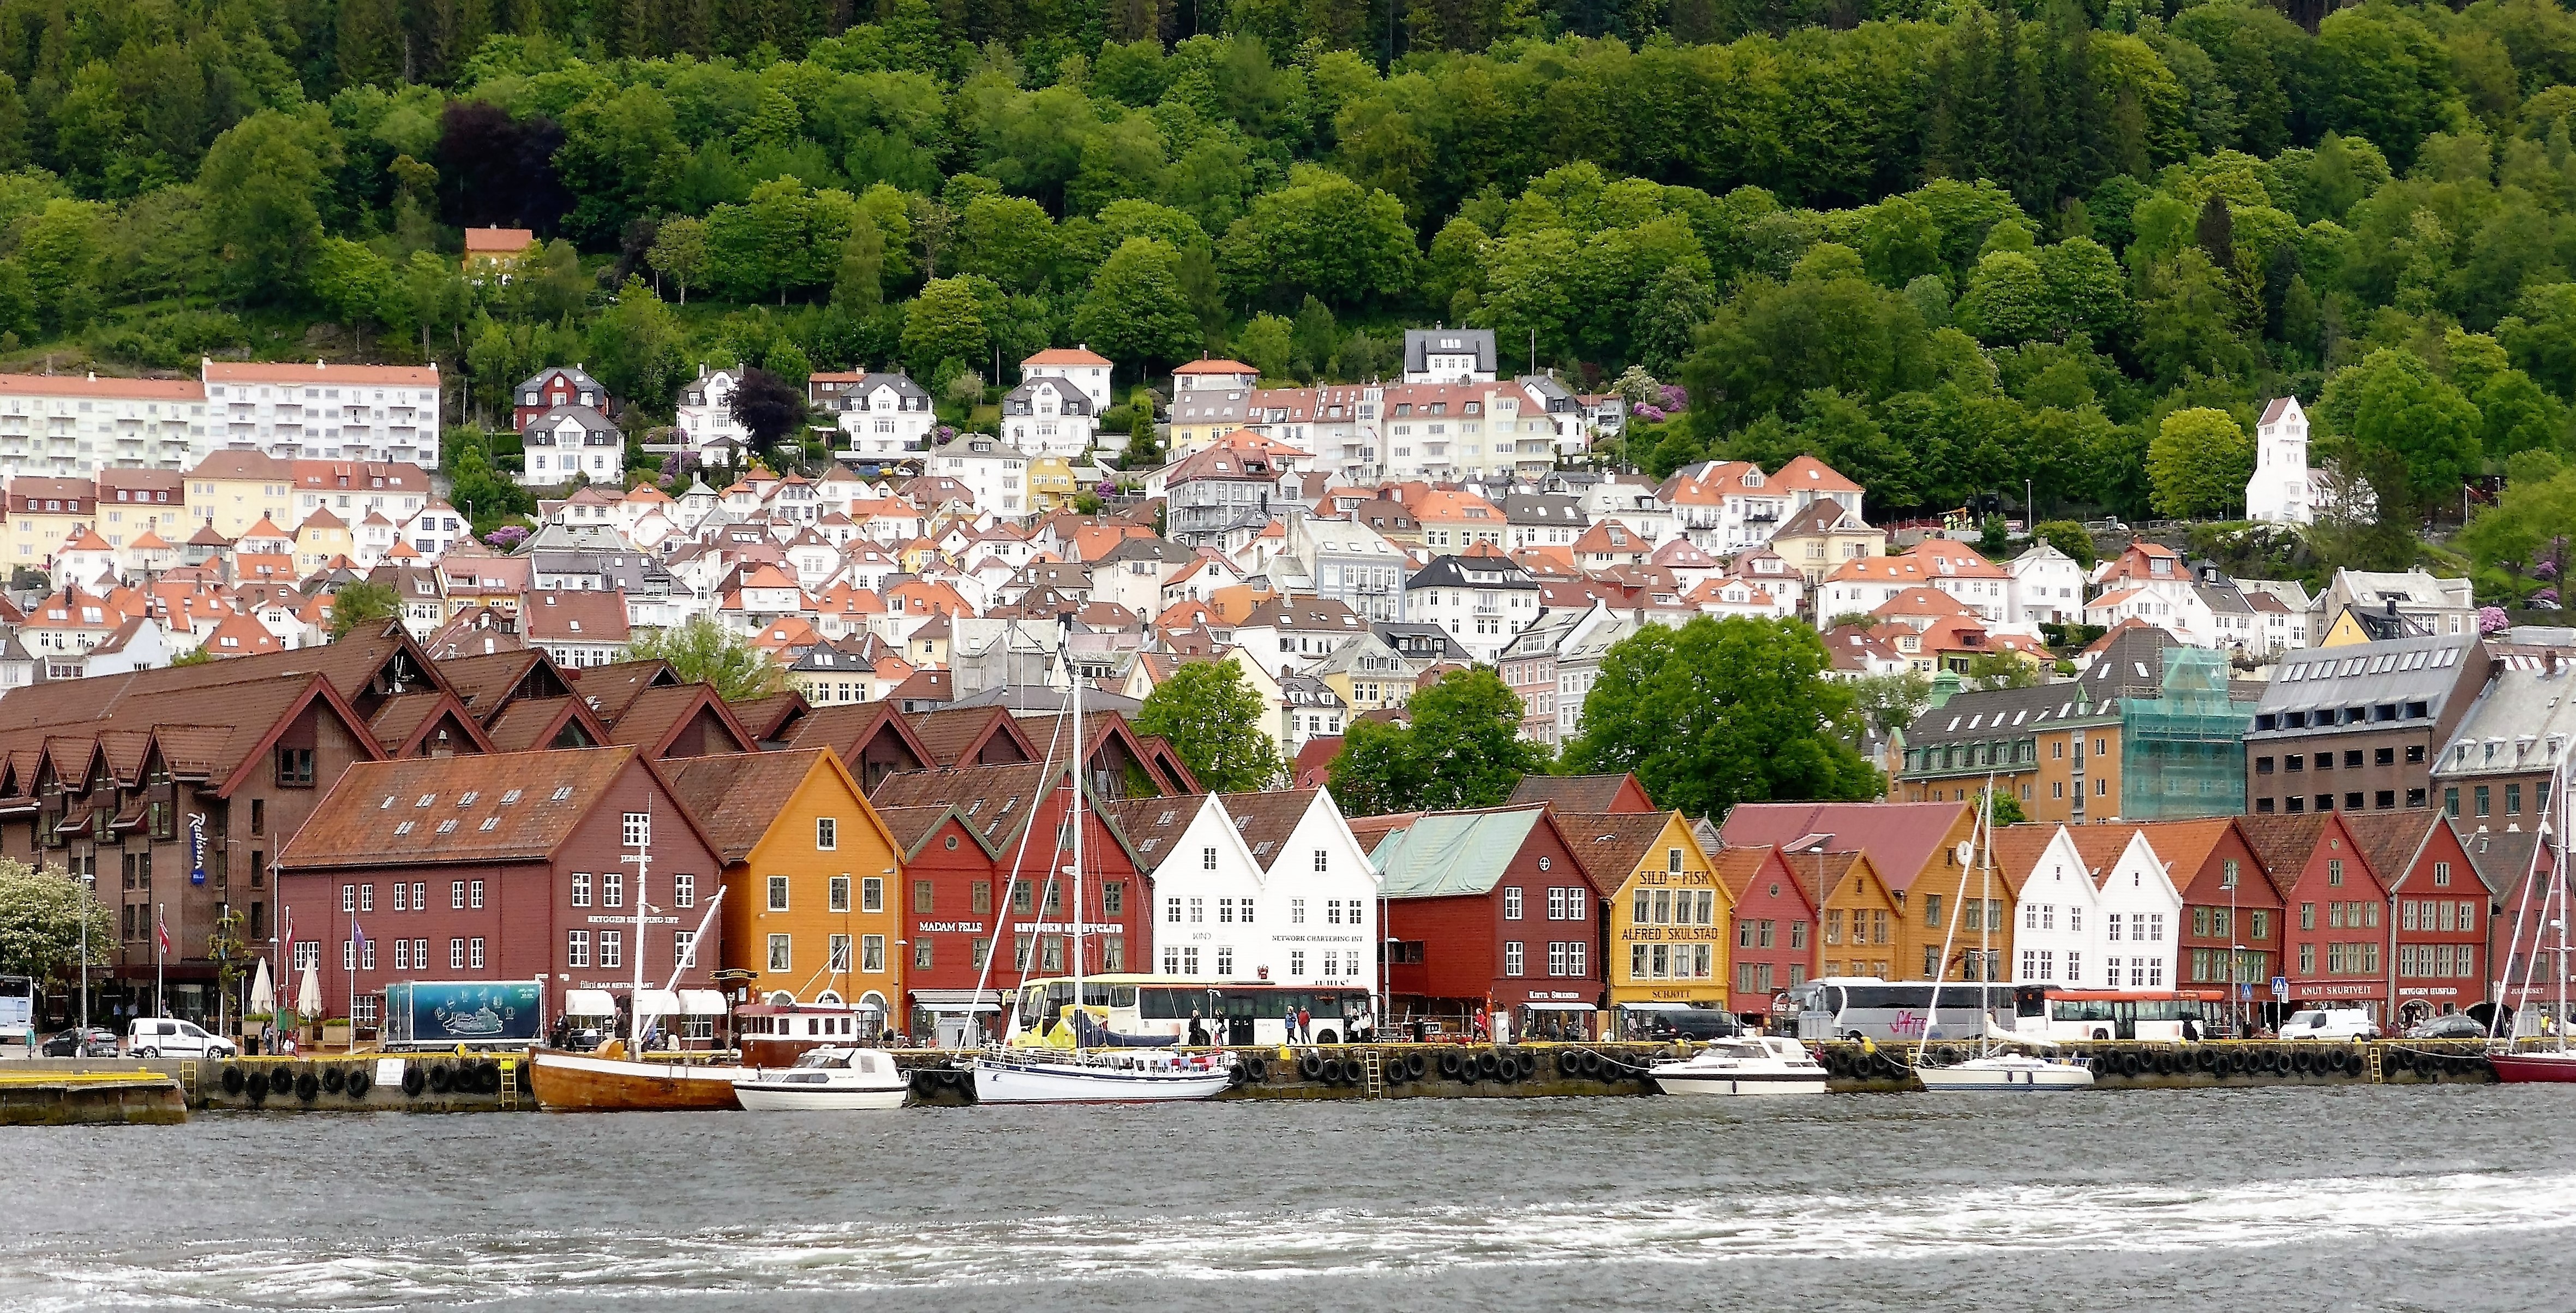
water, wood, town, view, vehicle, port, waterway, houses, norway